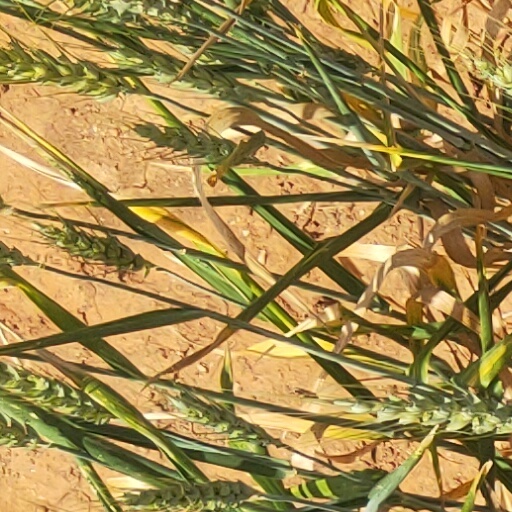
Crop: wheat